Paspardo

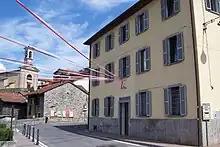
the Town Hall

Paspardo (Camunian: ) is a "comune" in the province of Brescia, in Lombardy. It is situated in Val Camonica. Neighbouring communes are Capo di Ponte, Cedegolo and Cimbergo.